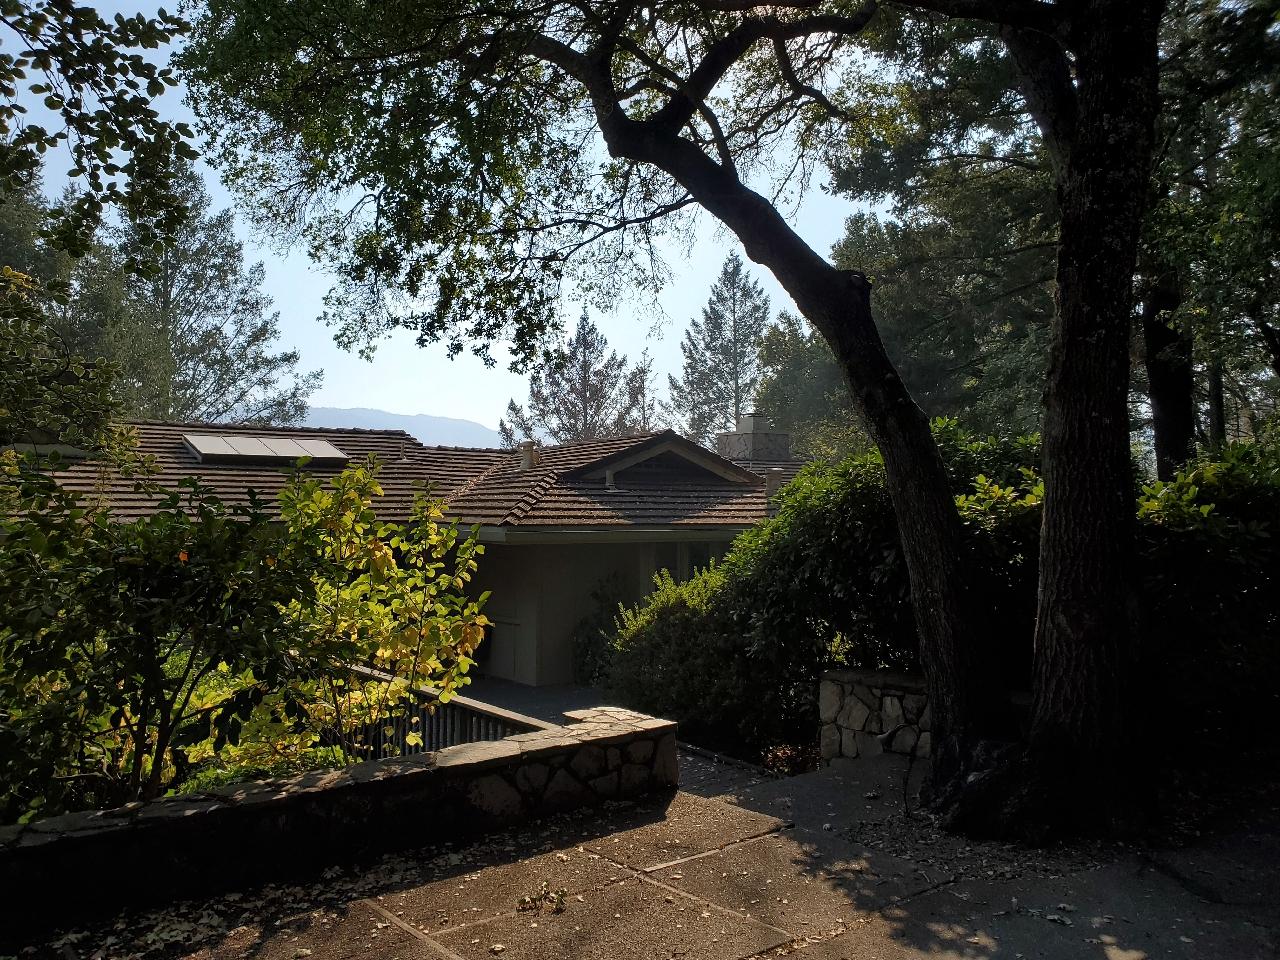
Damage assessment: no_damage